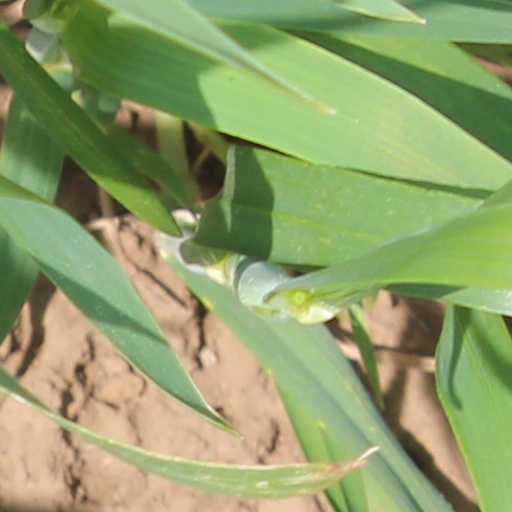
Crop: wheat